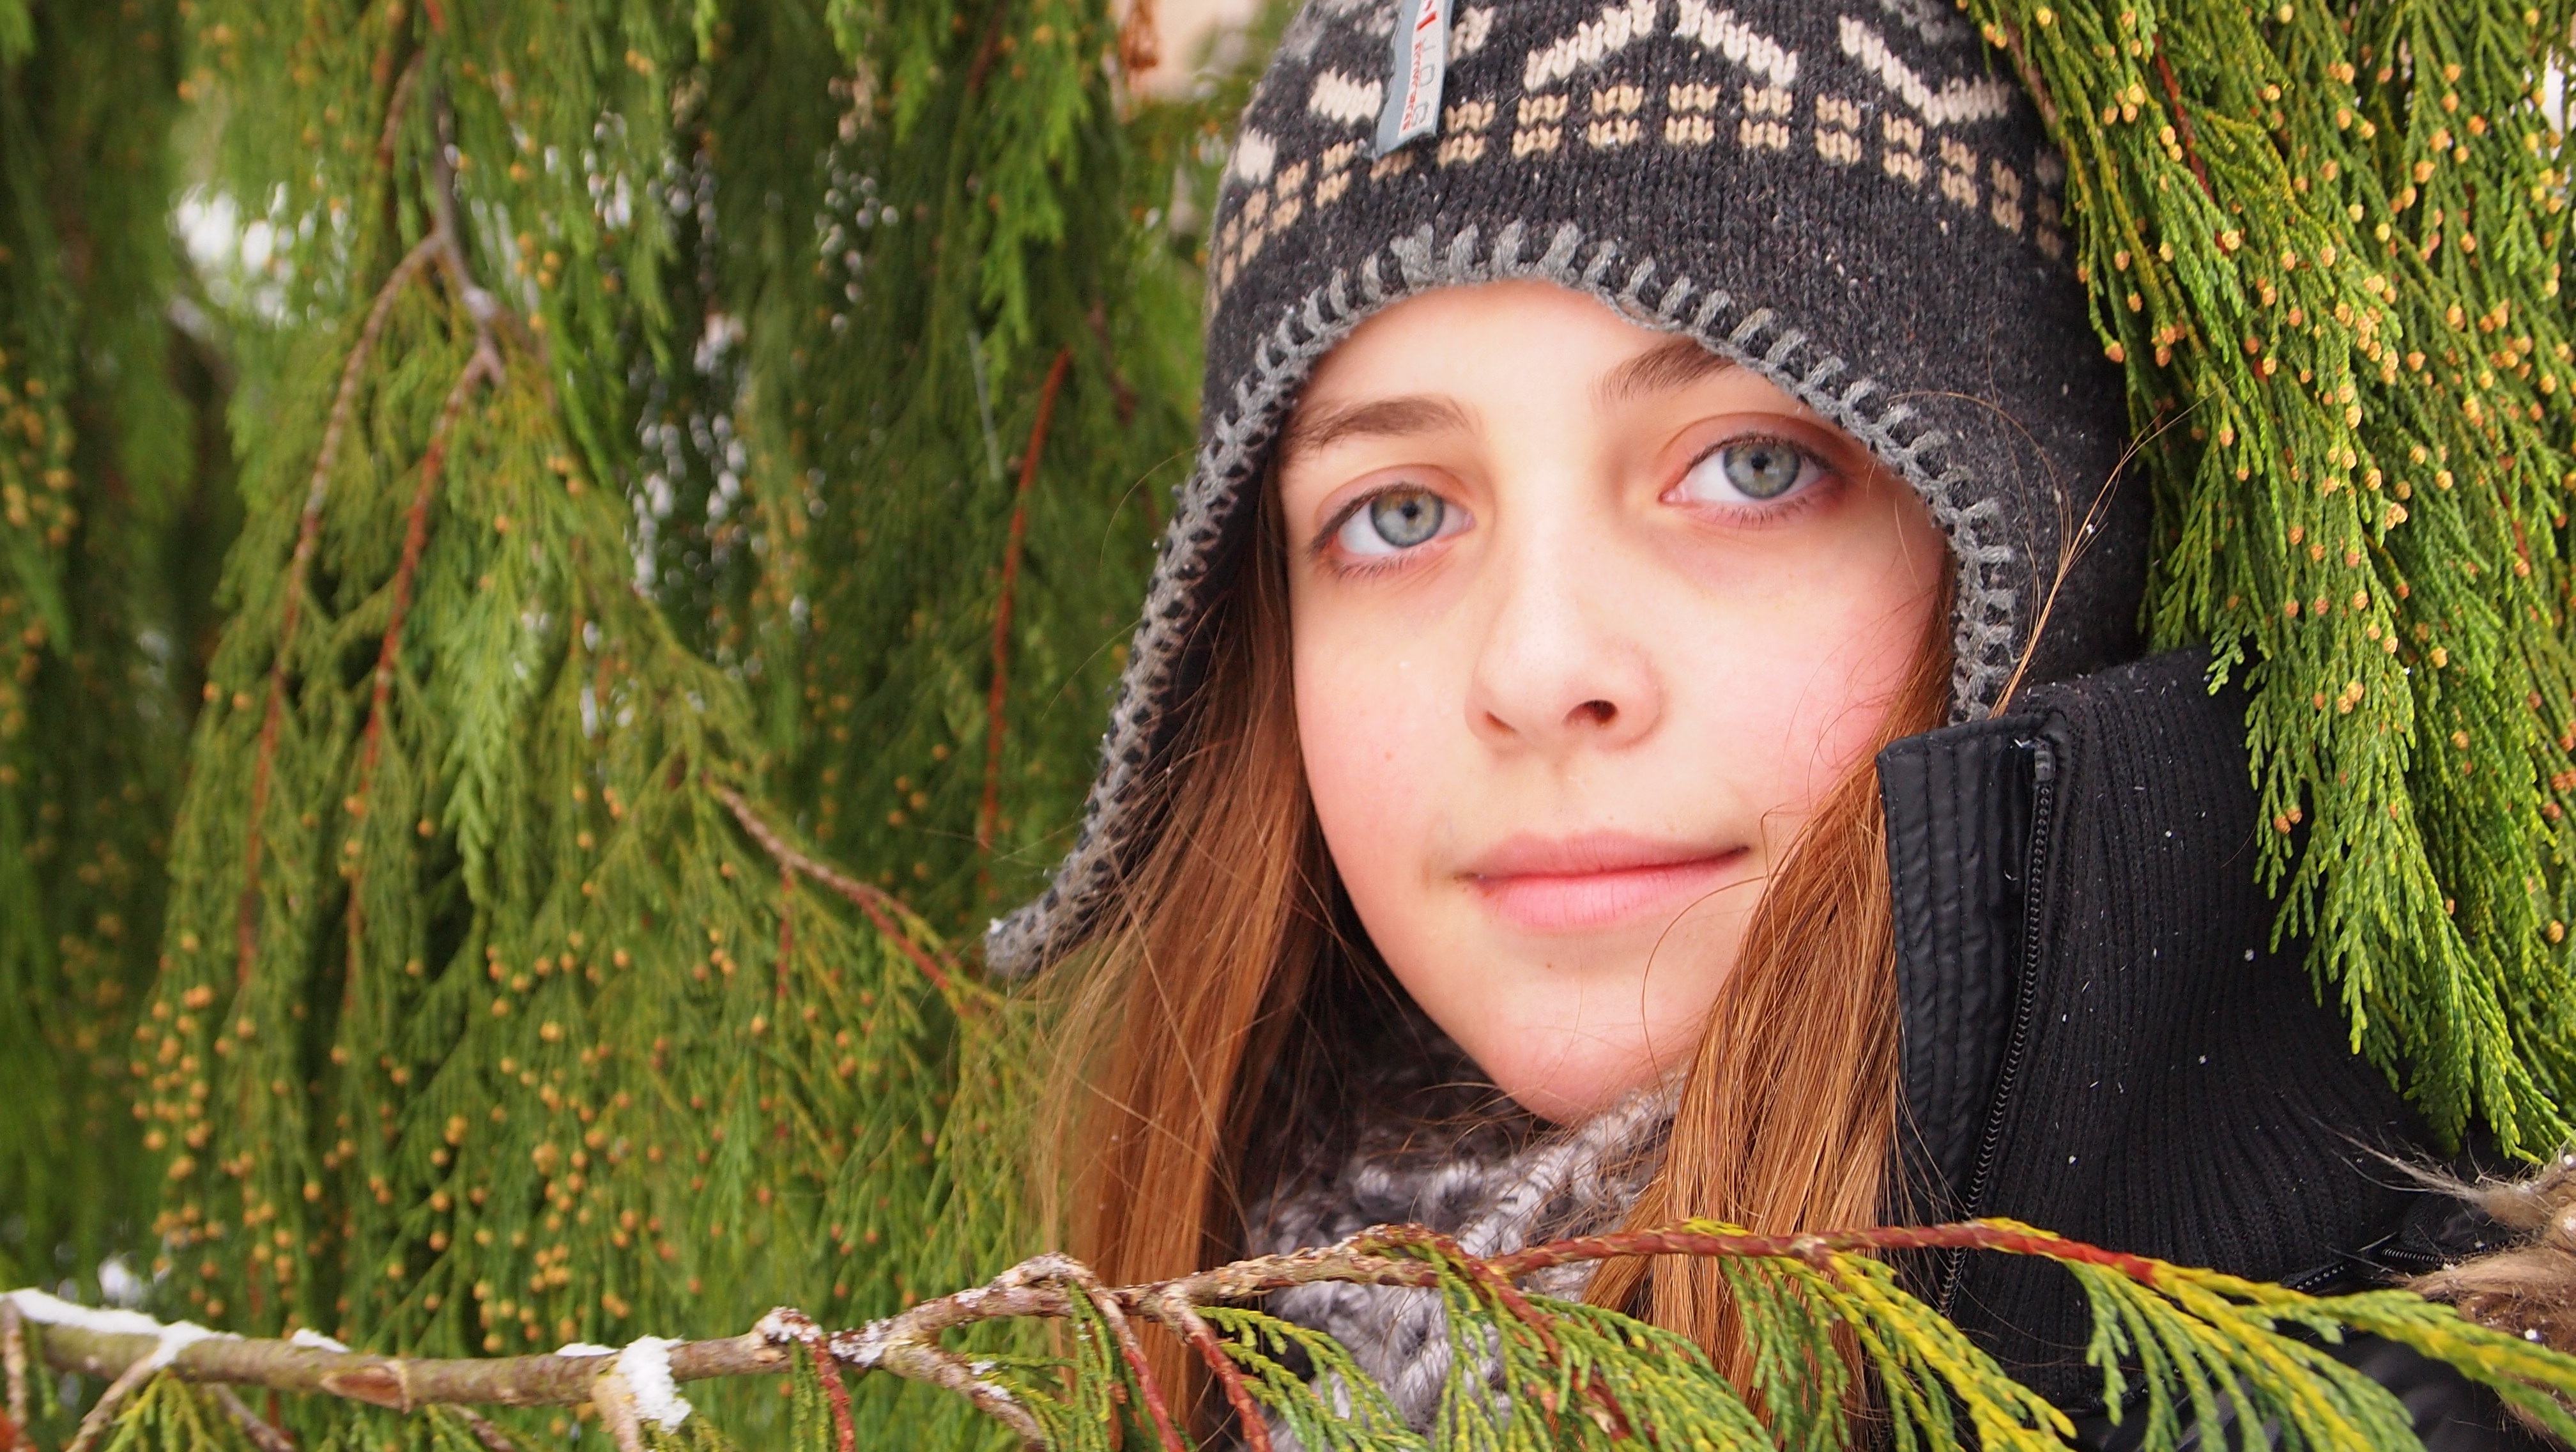
tree, forest, grass, person, girl, woman, flower, portrait, model, spring, green, autumn, child, hat, fashion, clothing, facial expression, smile, dress, eye, cap, branches, head, beauty, staring, photo shoot, portrait photography, green portrait